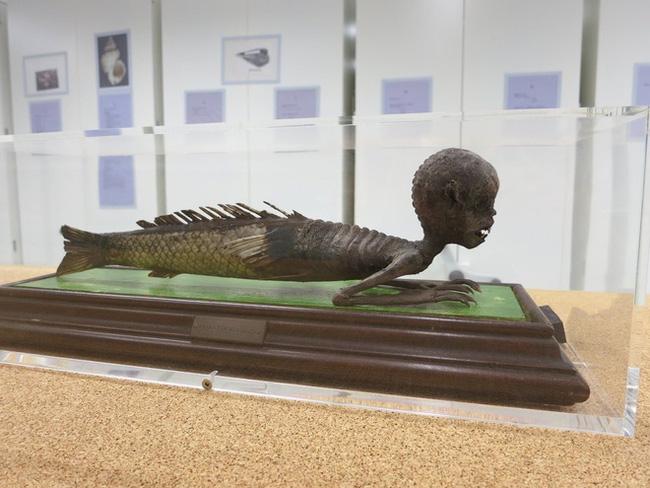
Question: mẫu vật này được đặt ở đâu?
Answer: ở trong lồng kiếng trong một gian phòng trưng bày